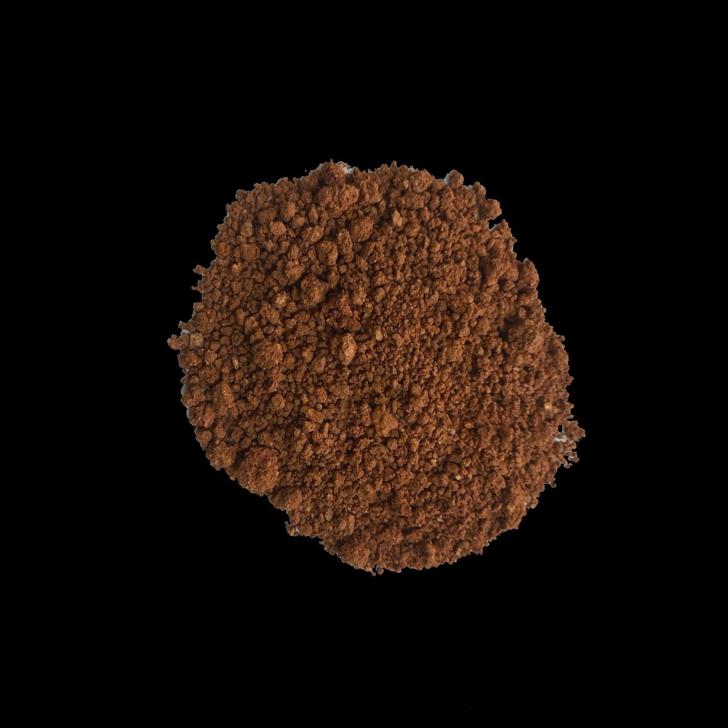
Soil type: Red soil